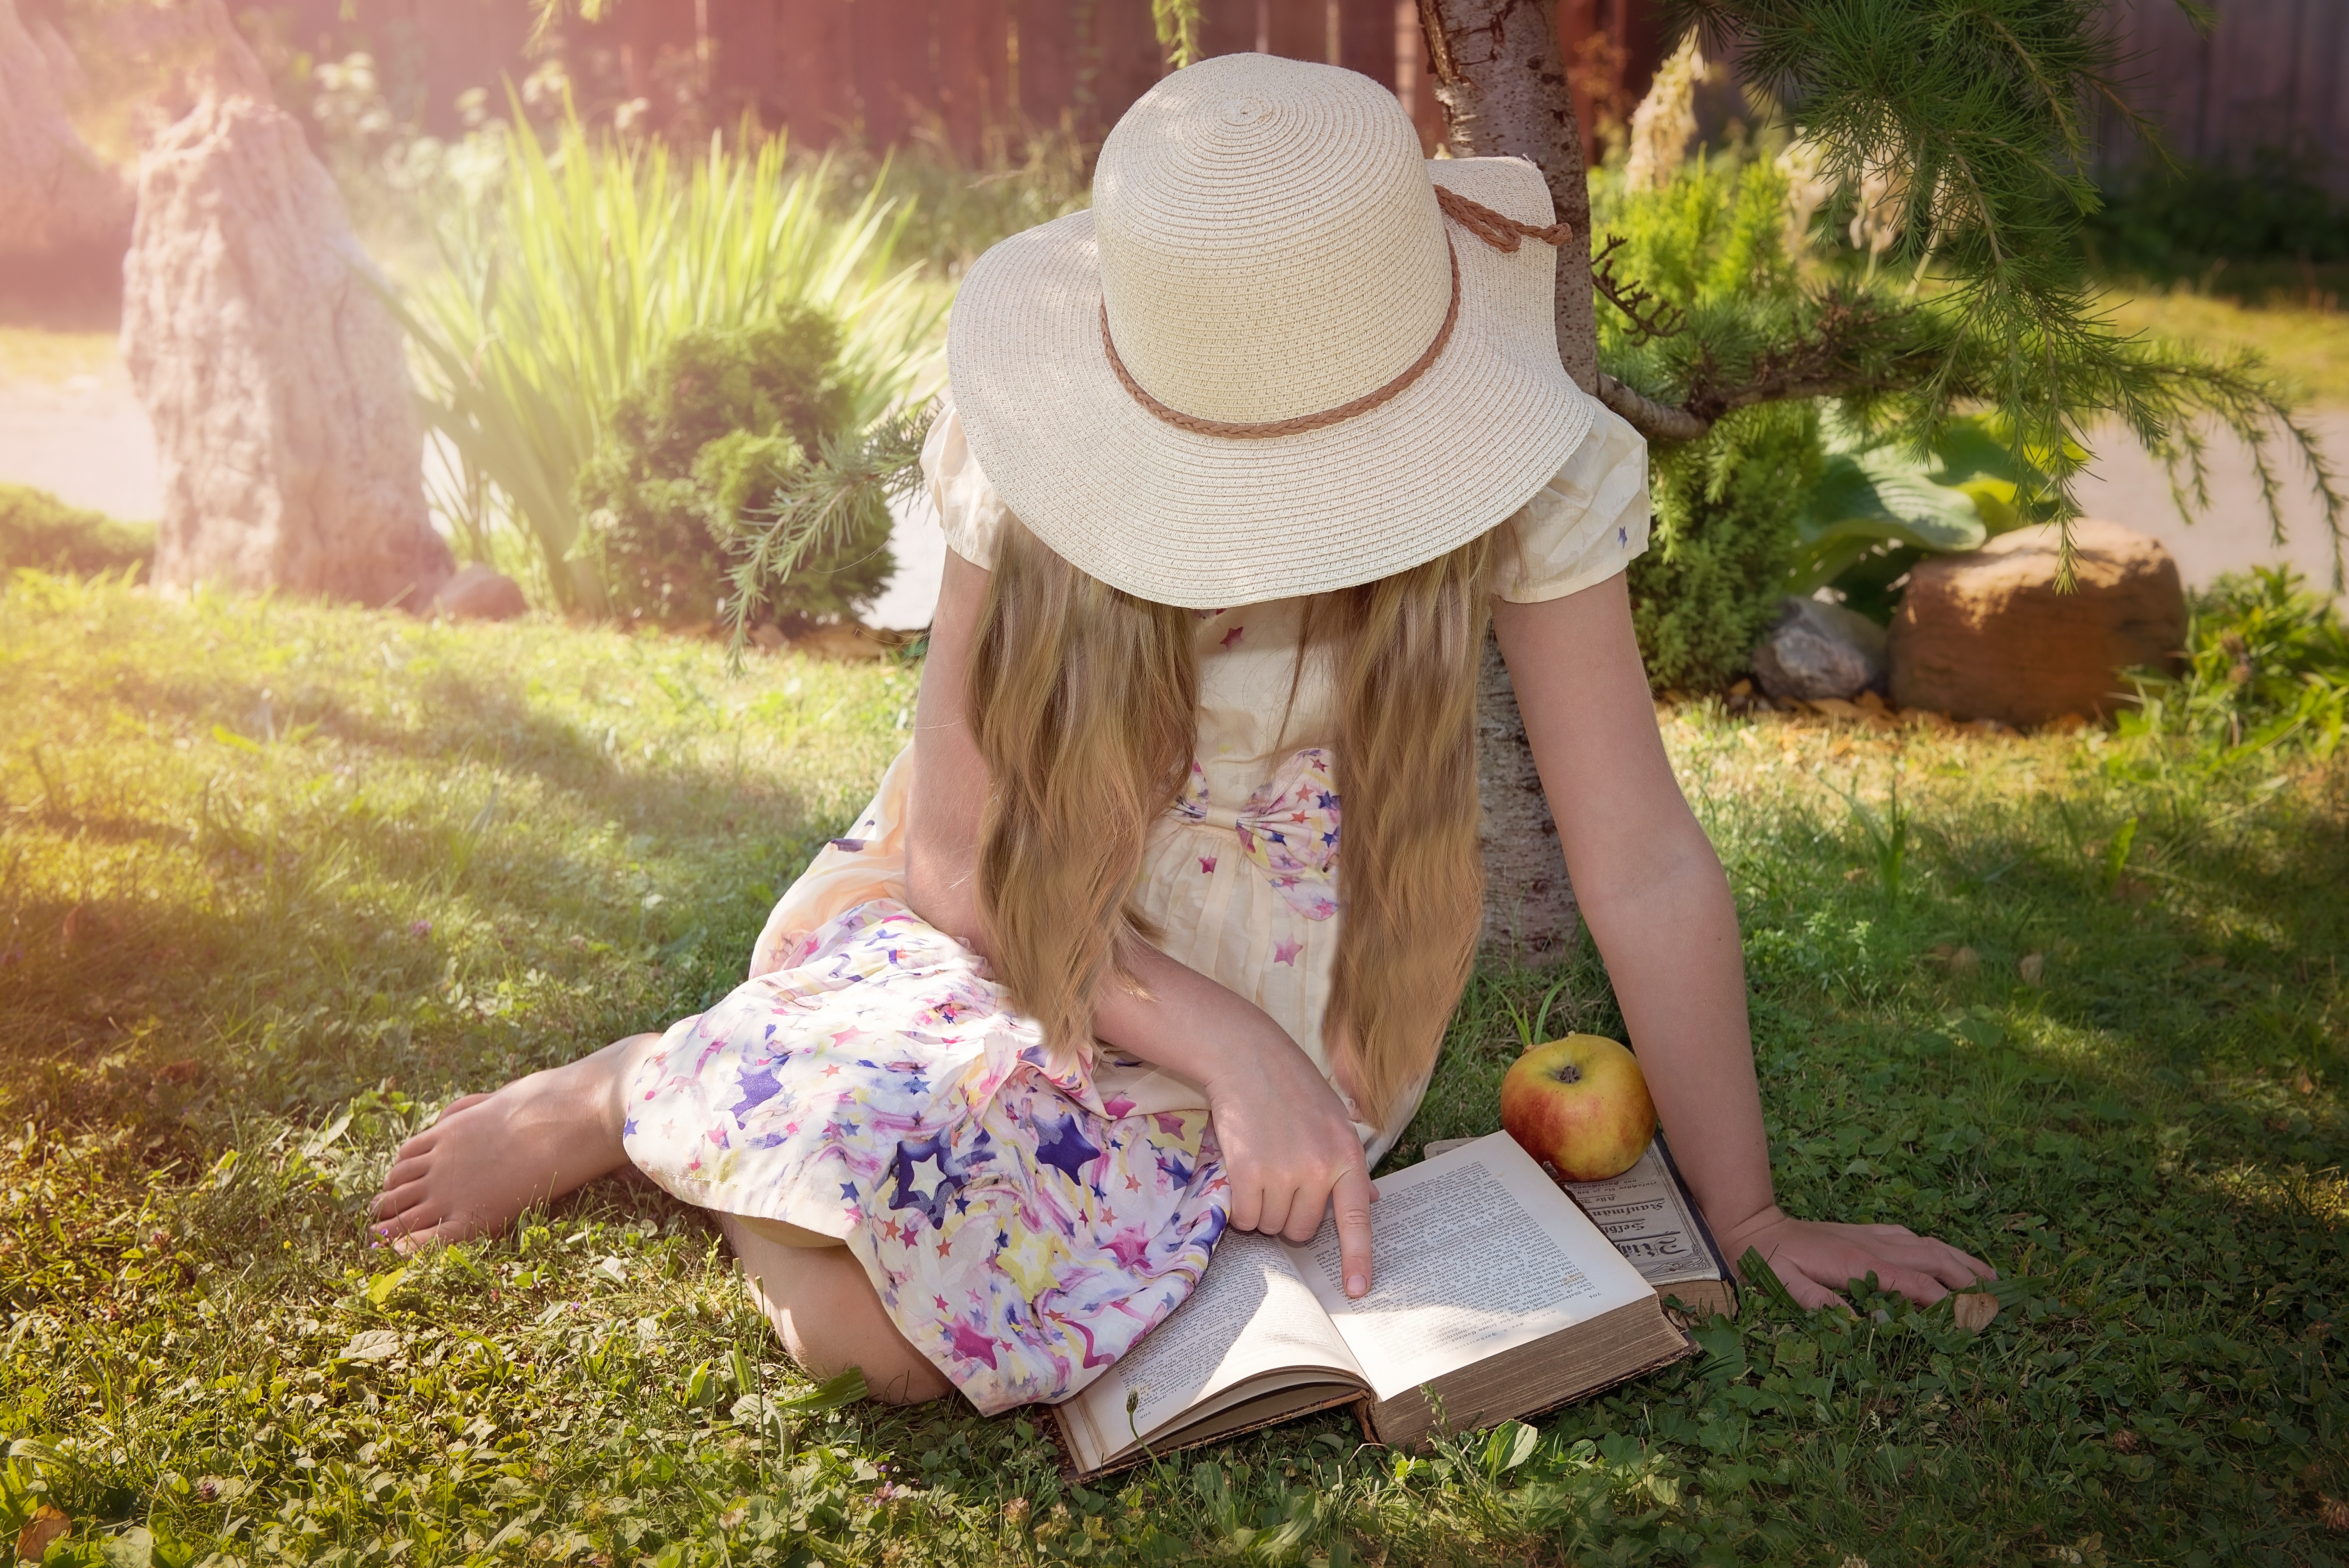
nature, book, read, person, girl, lawn, meadow, play, summer, portrait, spring, relax, sitting, child, human, hat, long hair, picnic, dress, break, out, human positions